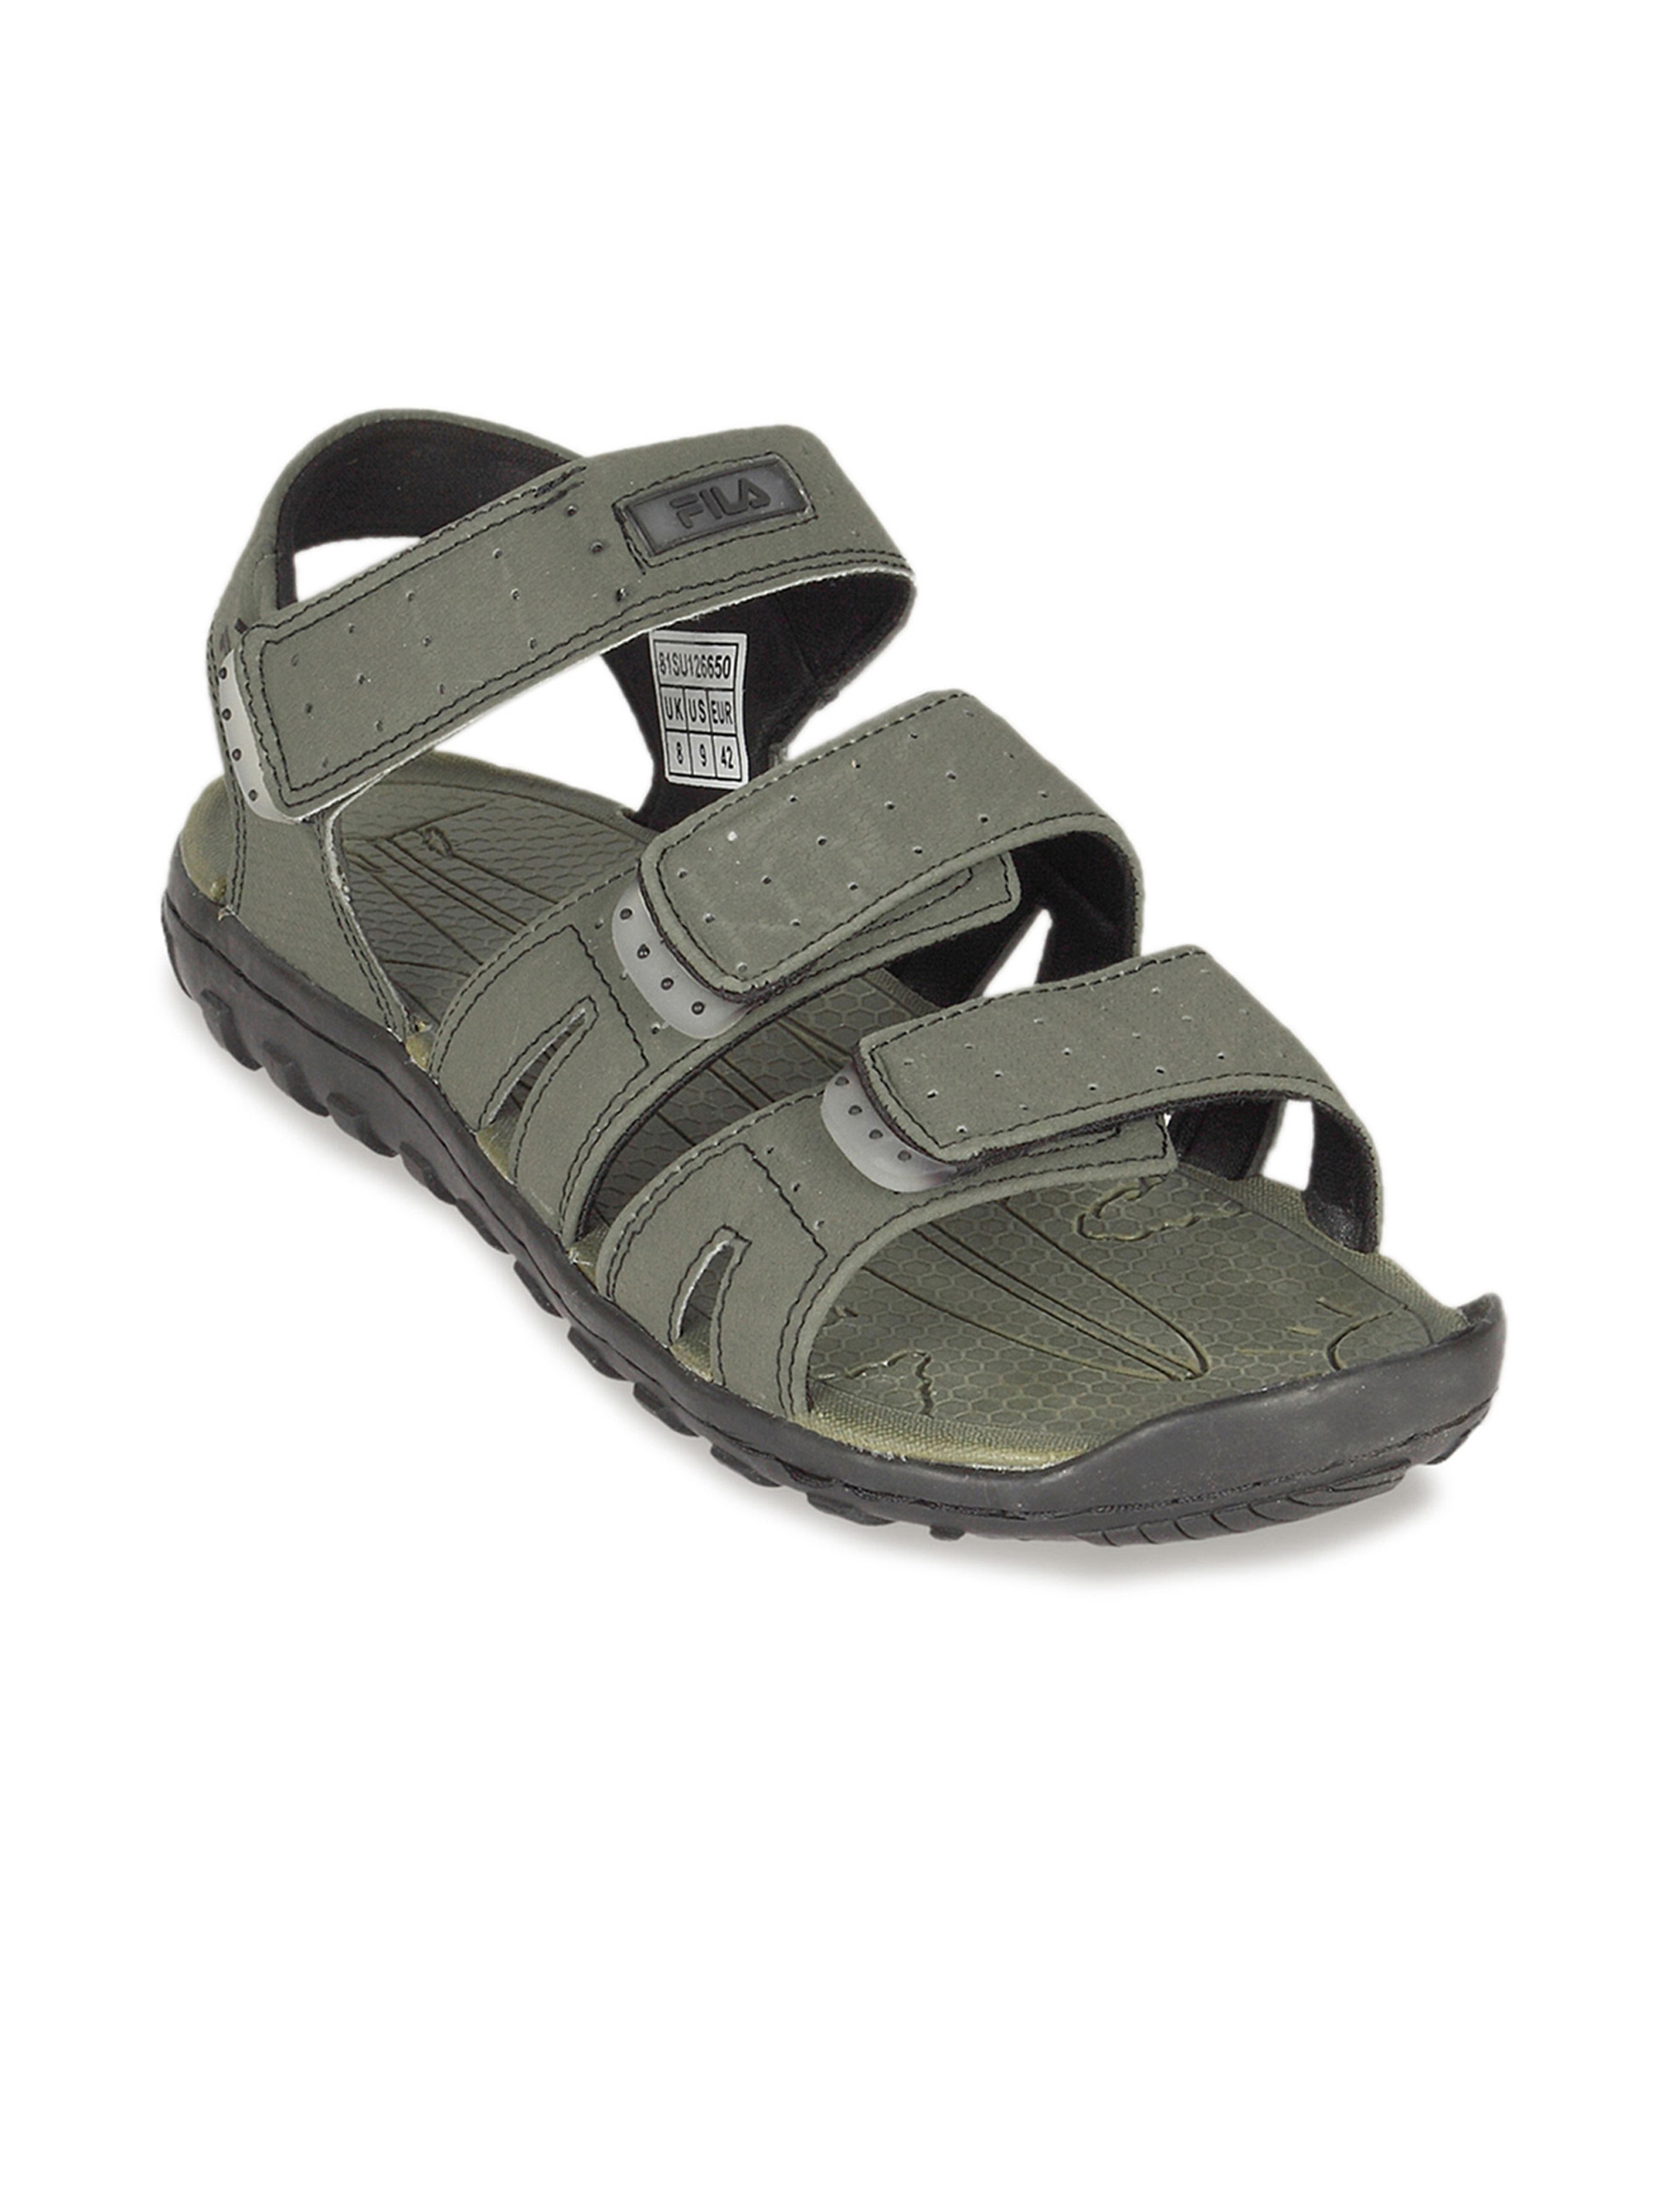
Fila Men Eliminate Olive Sandal
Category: Footwear / Sandal / Sandals
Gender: Men
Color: Green
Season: Summer 2011
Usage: Casual